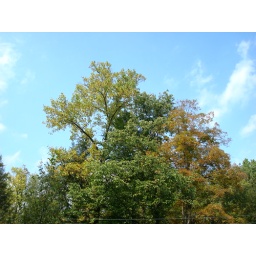
You can see some yellow, orange and a little red in these trees but still early